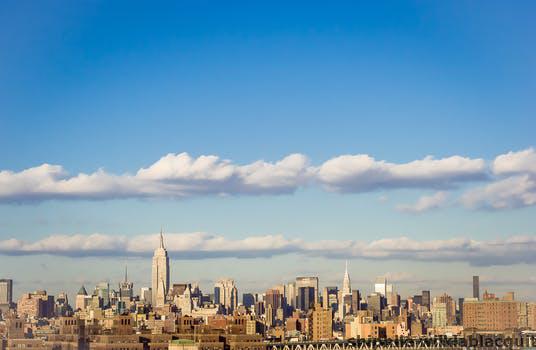
Label: Watermark